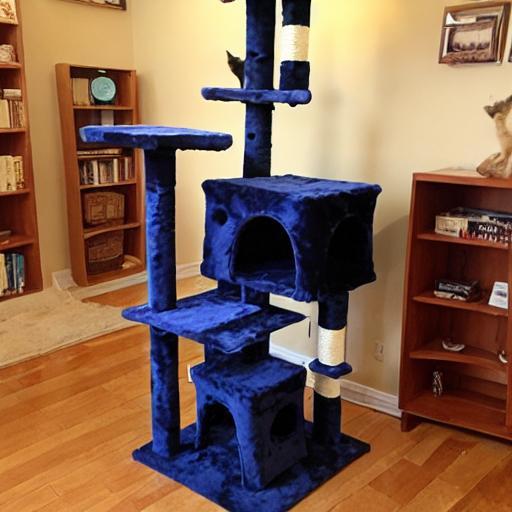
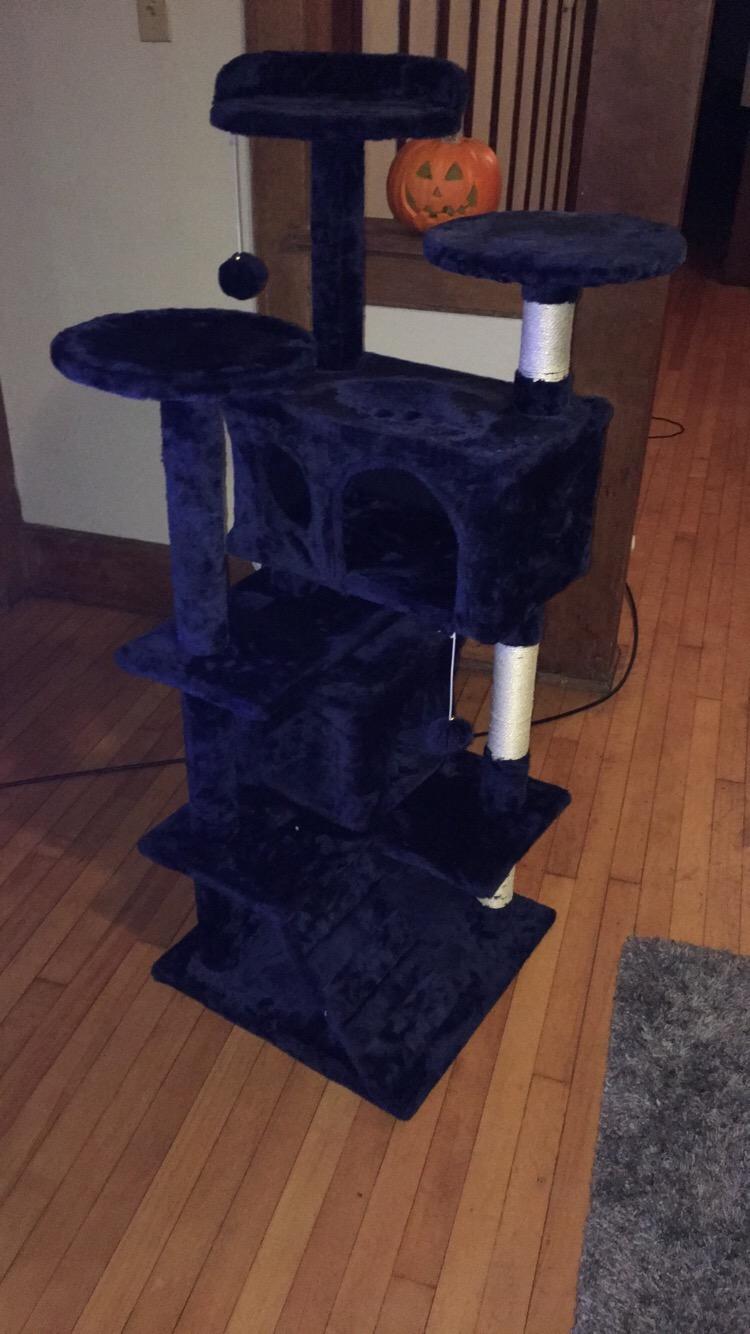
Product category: items_cat tree
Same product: no